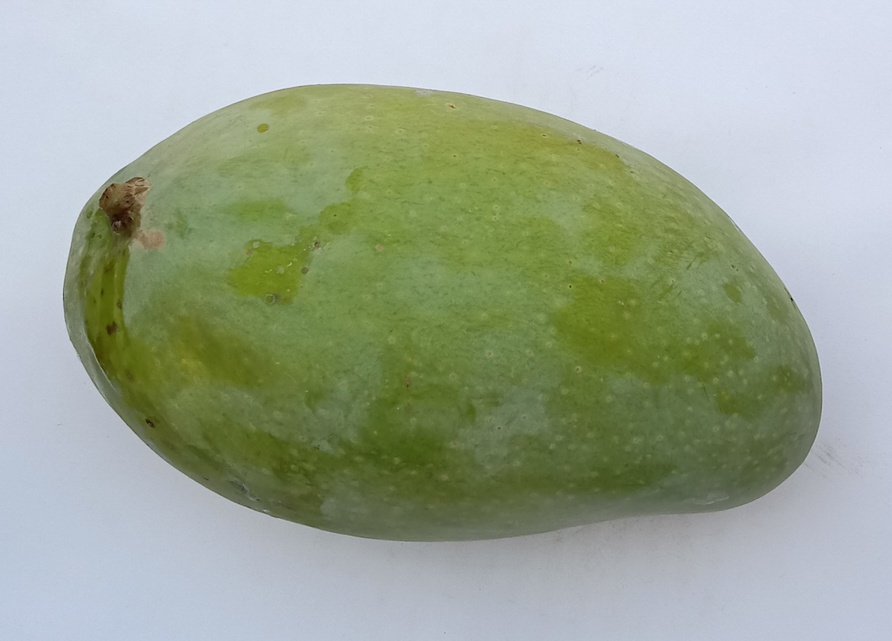
Mango variety: Fajri